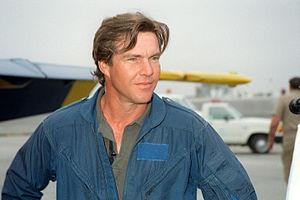
Dennis William Quaid est un acteur américain né le 9 avril 1954 à Houston, au Texas.